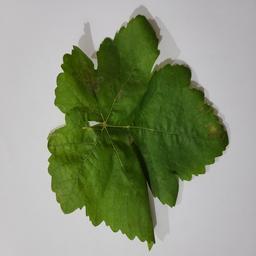
Label: Powdery Mildew